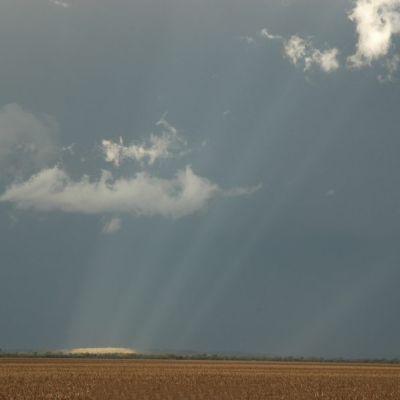
Cloud type: Cumulus (Cu)